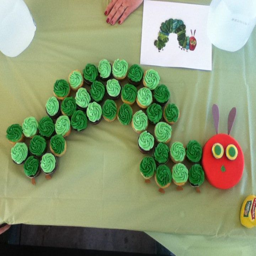
fiction book that i made from cupcakes .